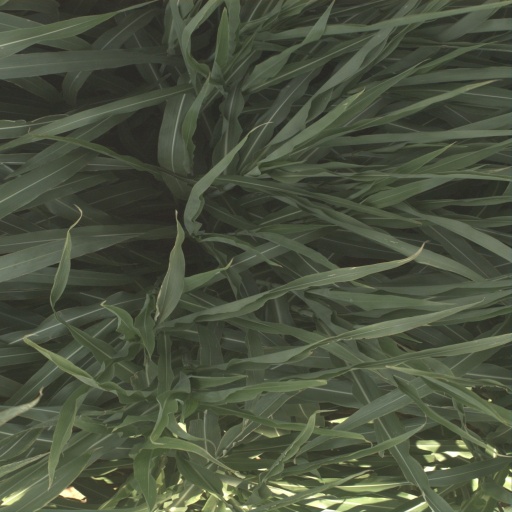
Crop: sorghum